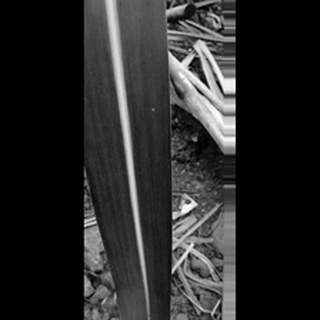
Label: healthy_sugarcane